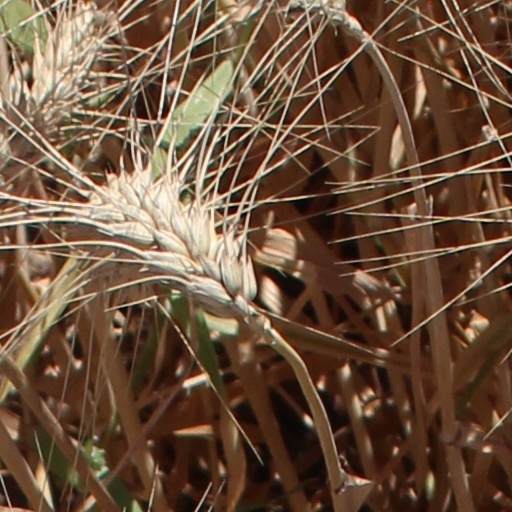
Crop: wheat